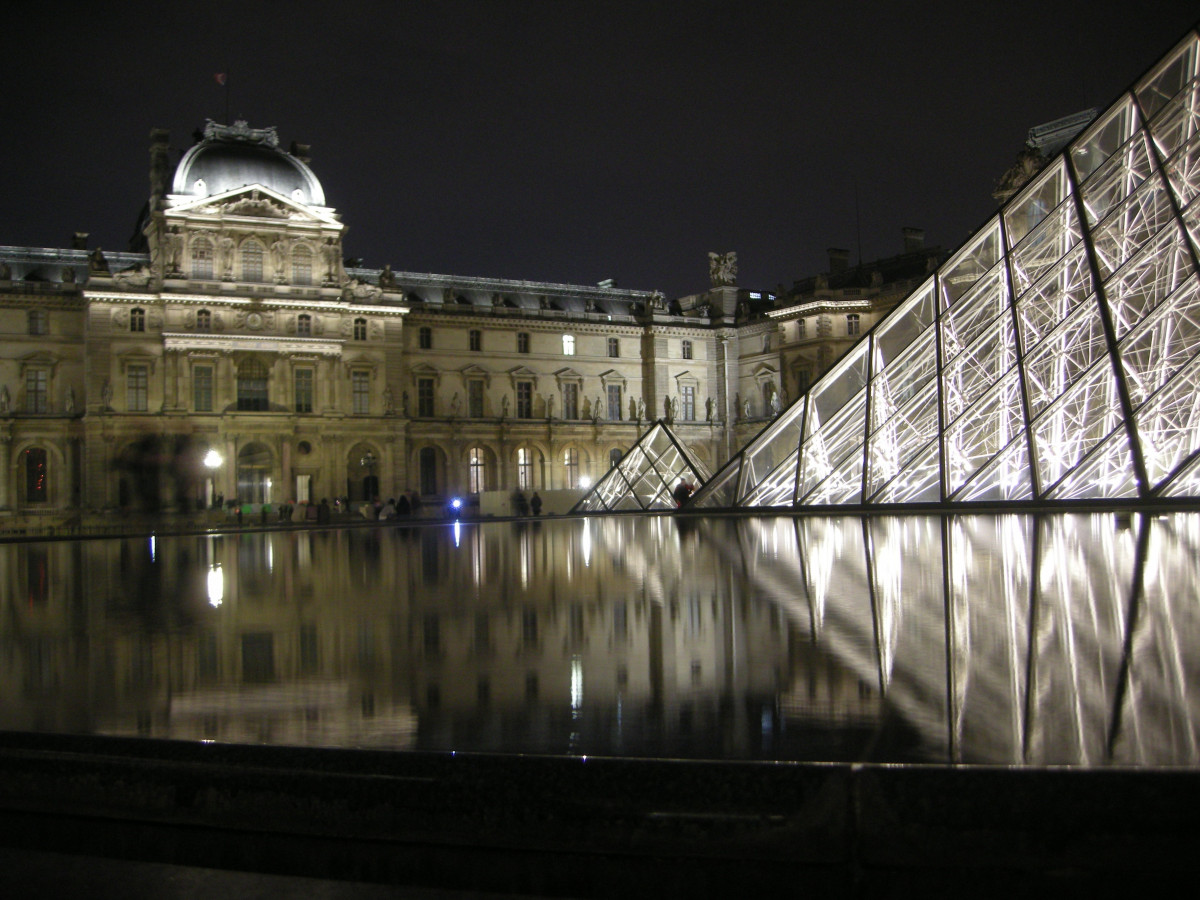
Tags: architecture, night, cityscape, evening, reflection, landmark, darkness, tourist attraction, shape